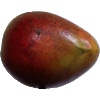
Label: red_mango